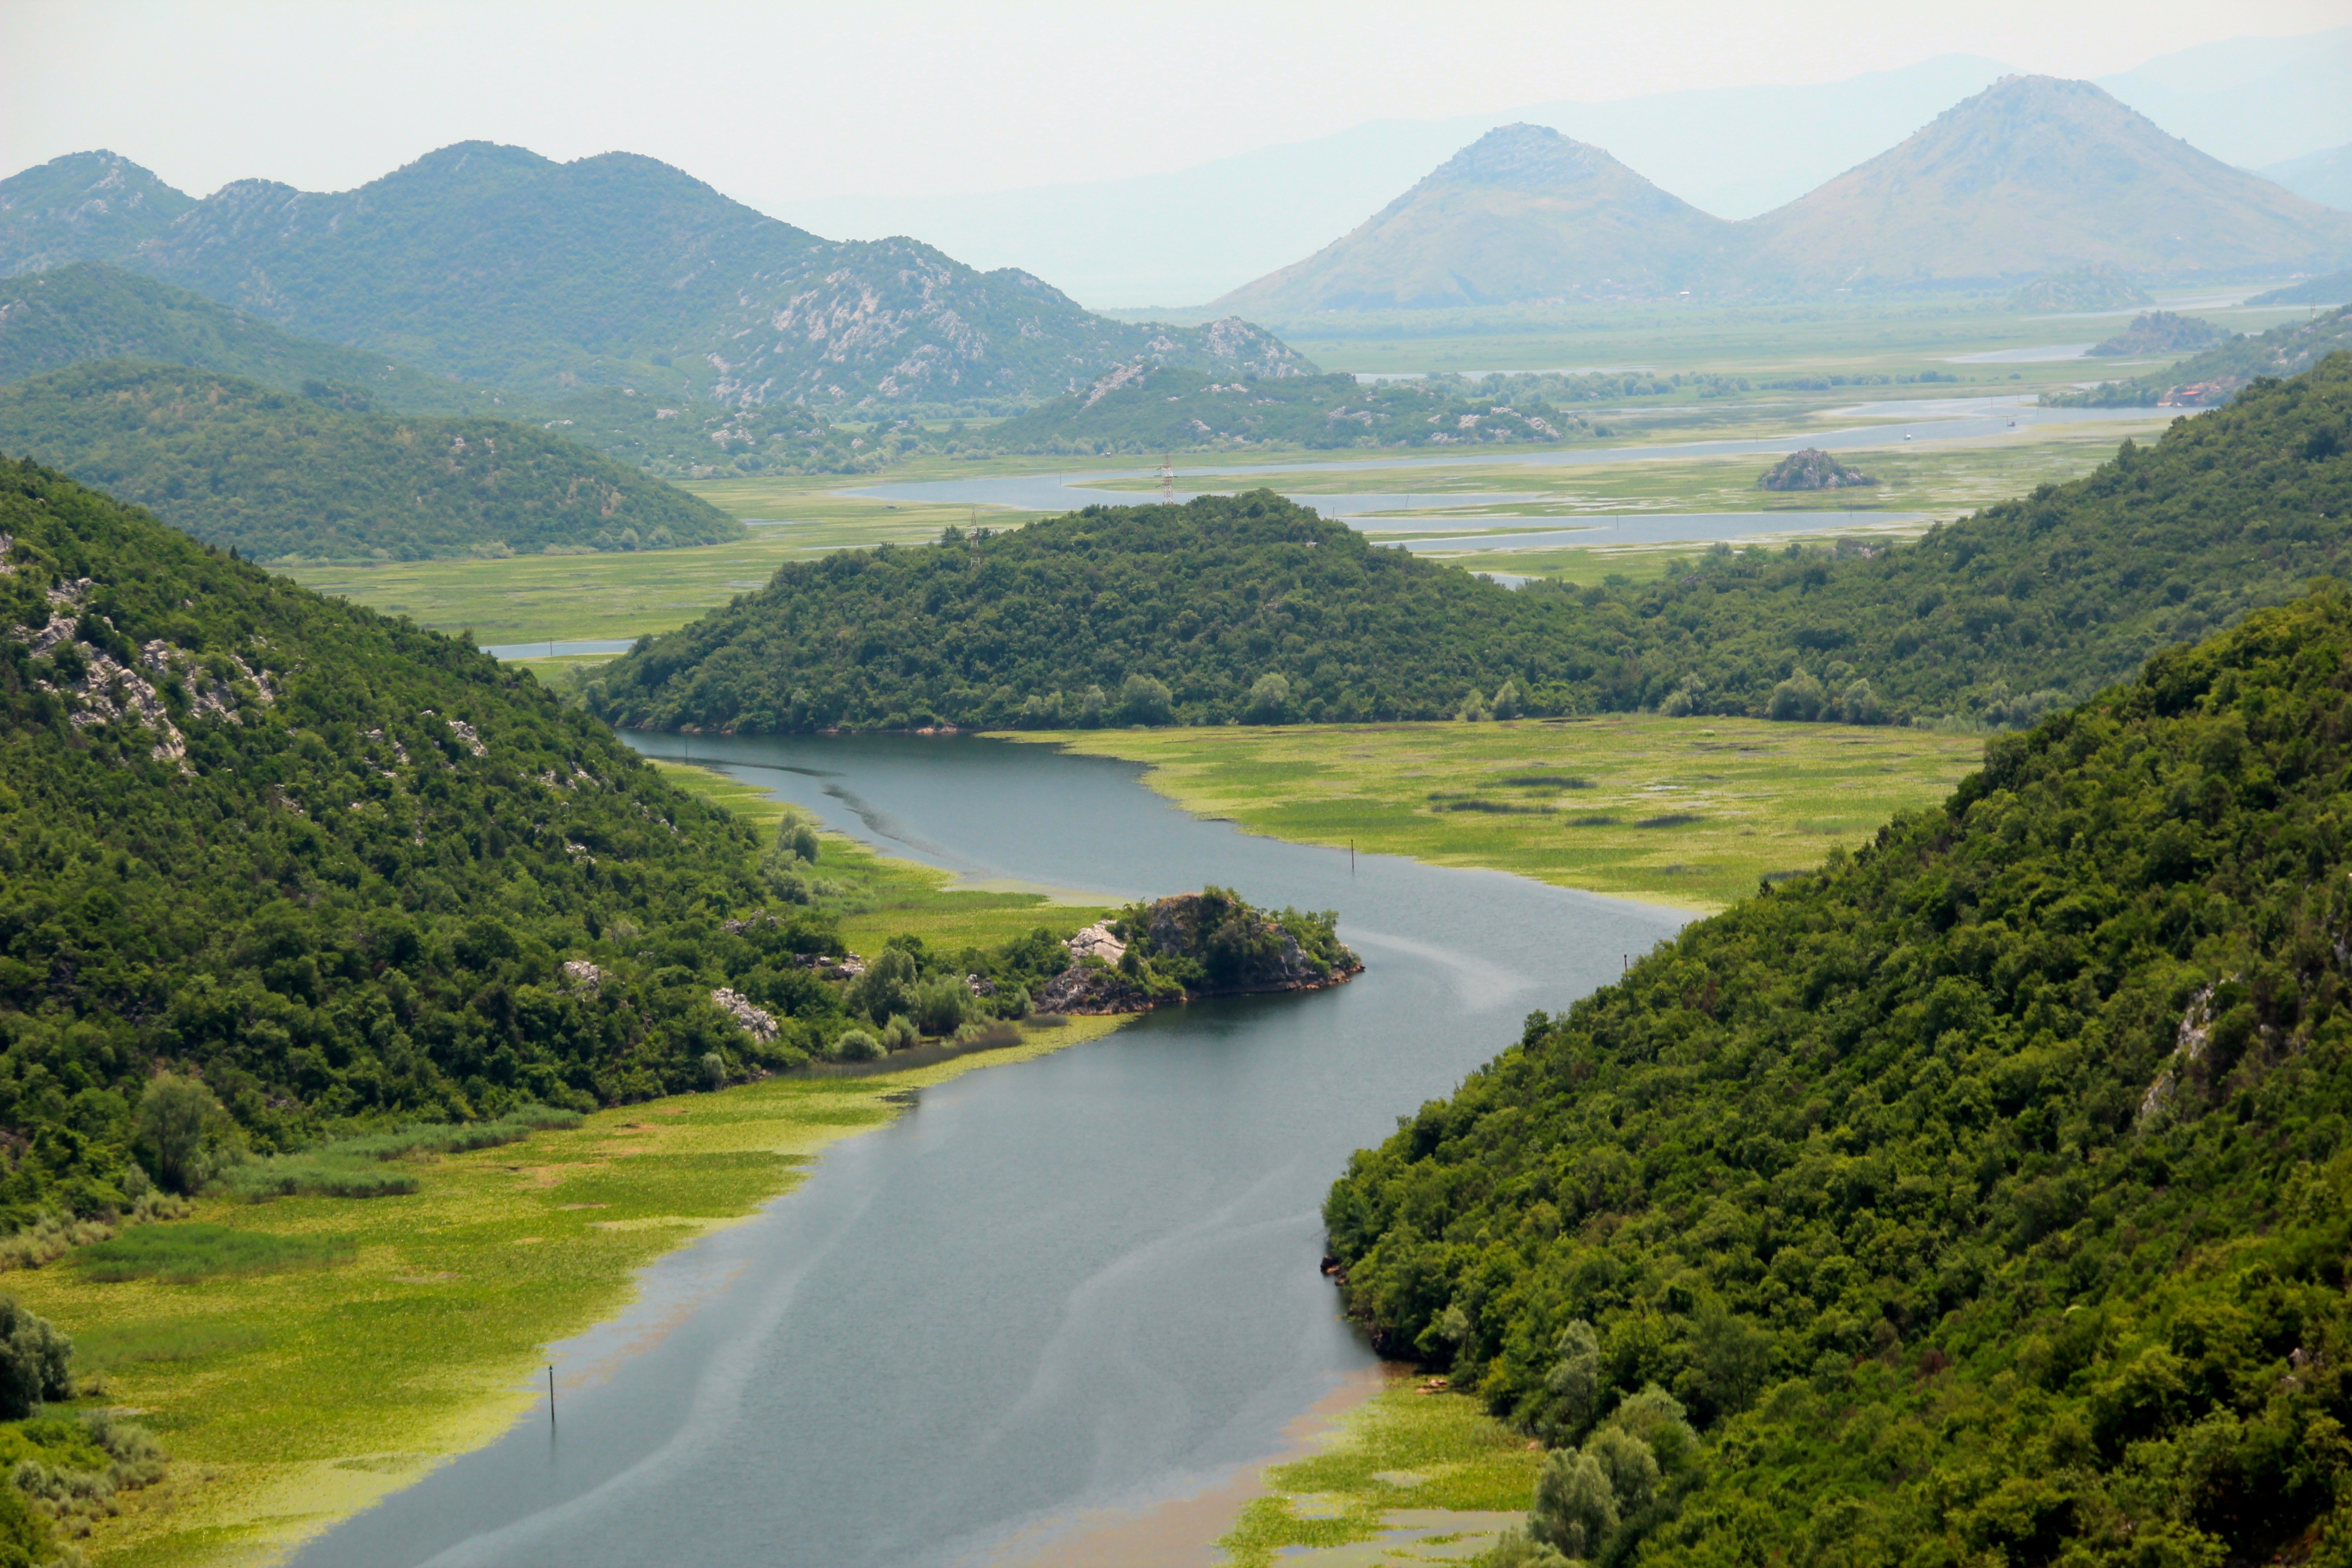
landscape, mountain, hill, lake, river, valley, mountain range, fjord, reservoir, highland, body of water, mountains, plateau, loch, ecosystem, montenegro, rural area, landform, tarn, aerial photography, mountain pass, geographical feature, mountainous landforms